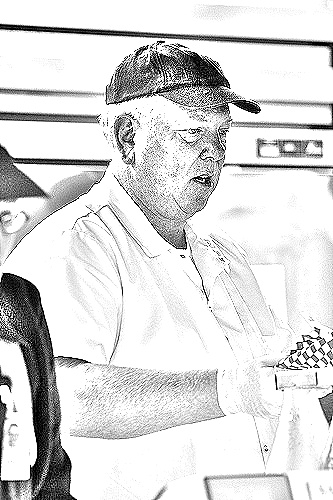
Portrait style: Sketch Portrait